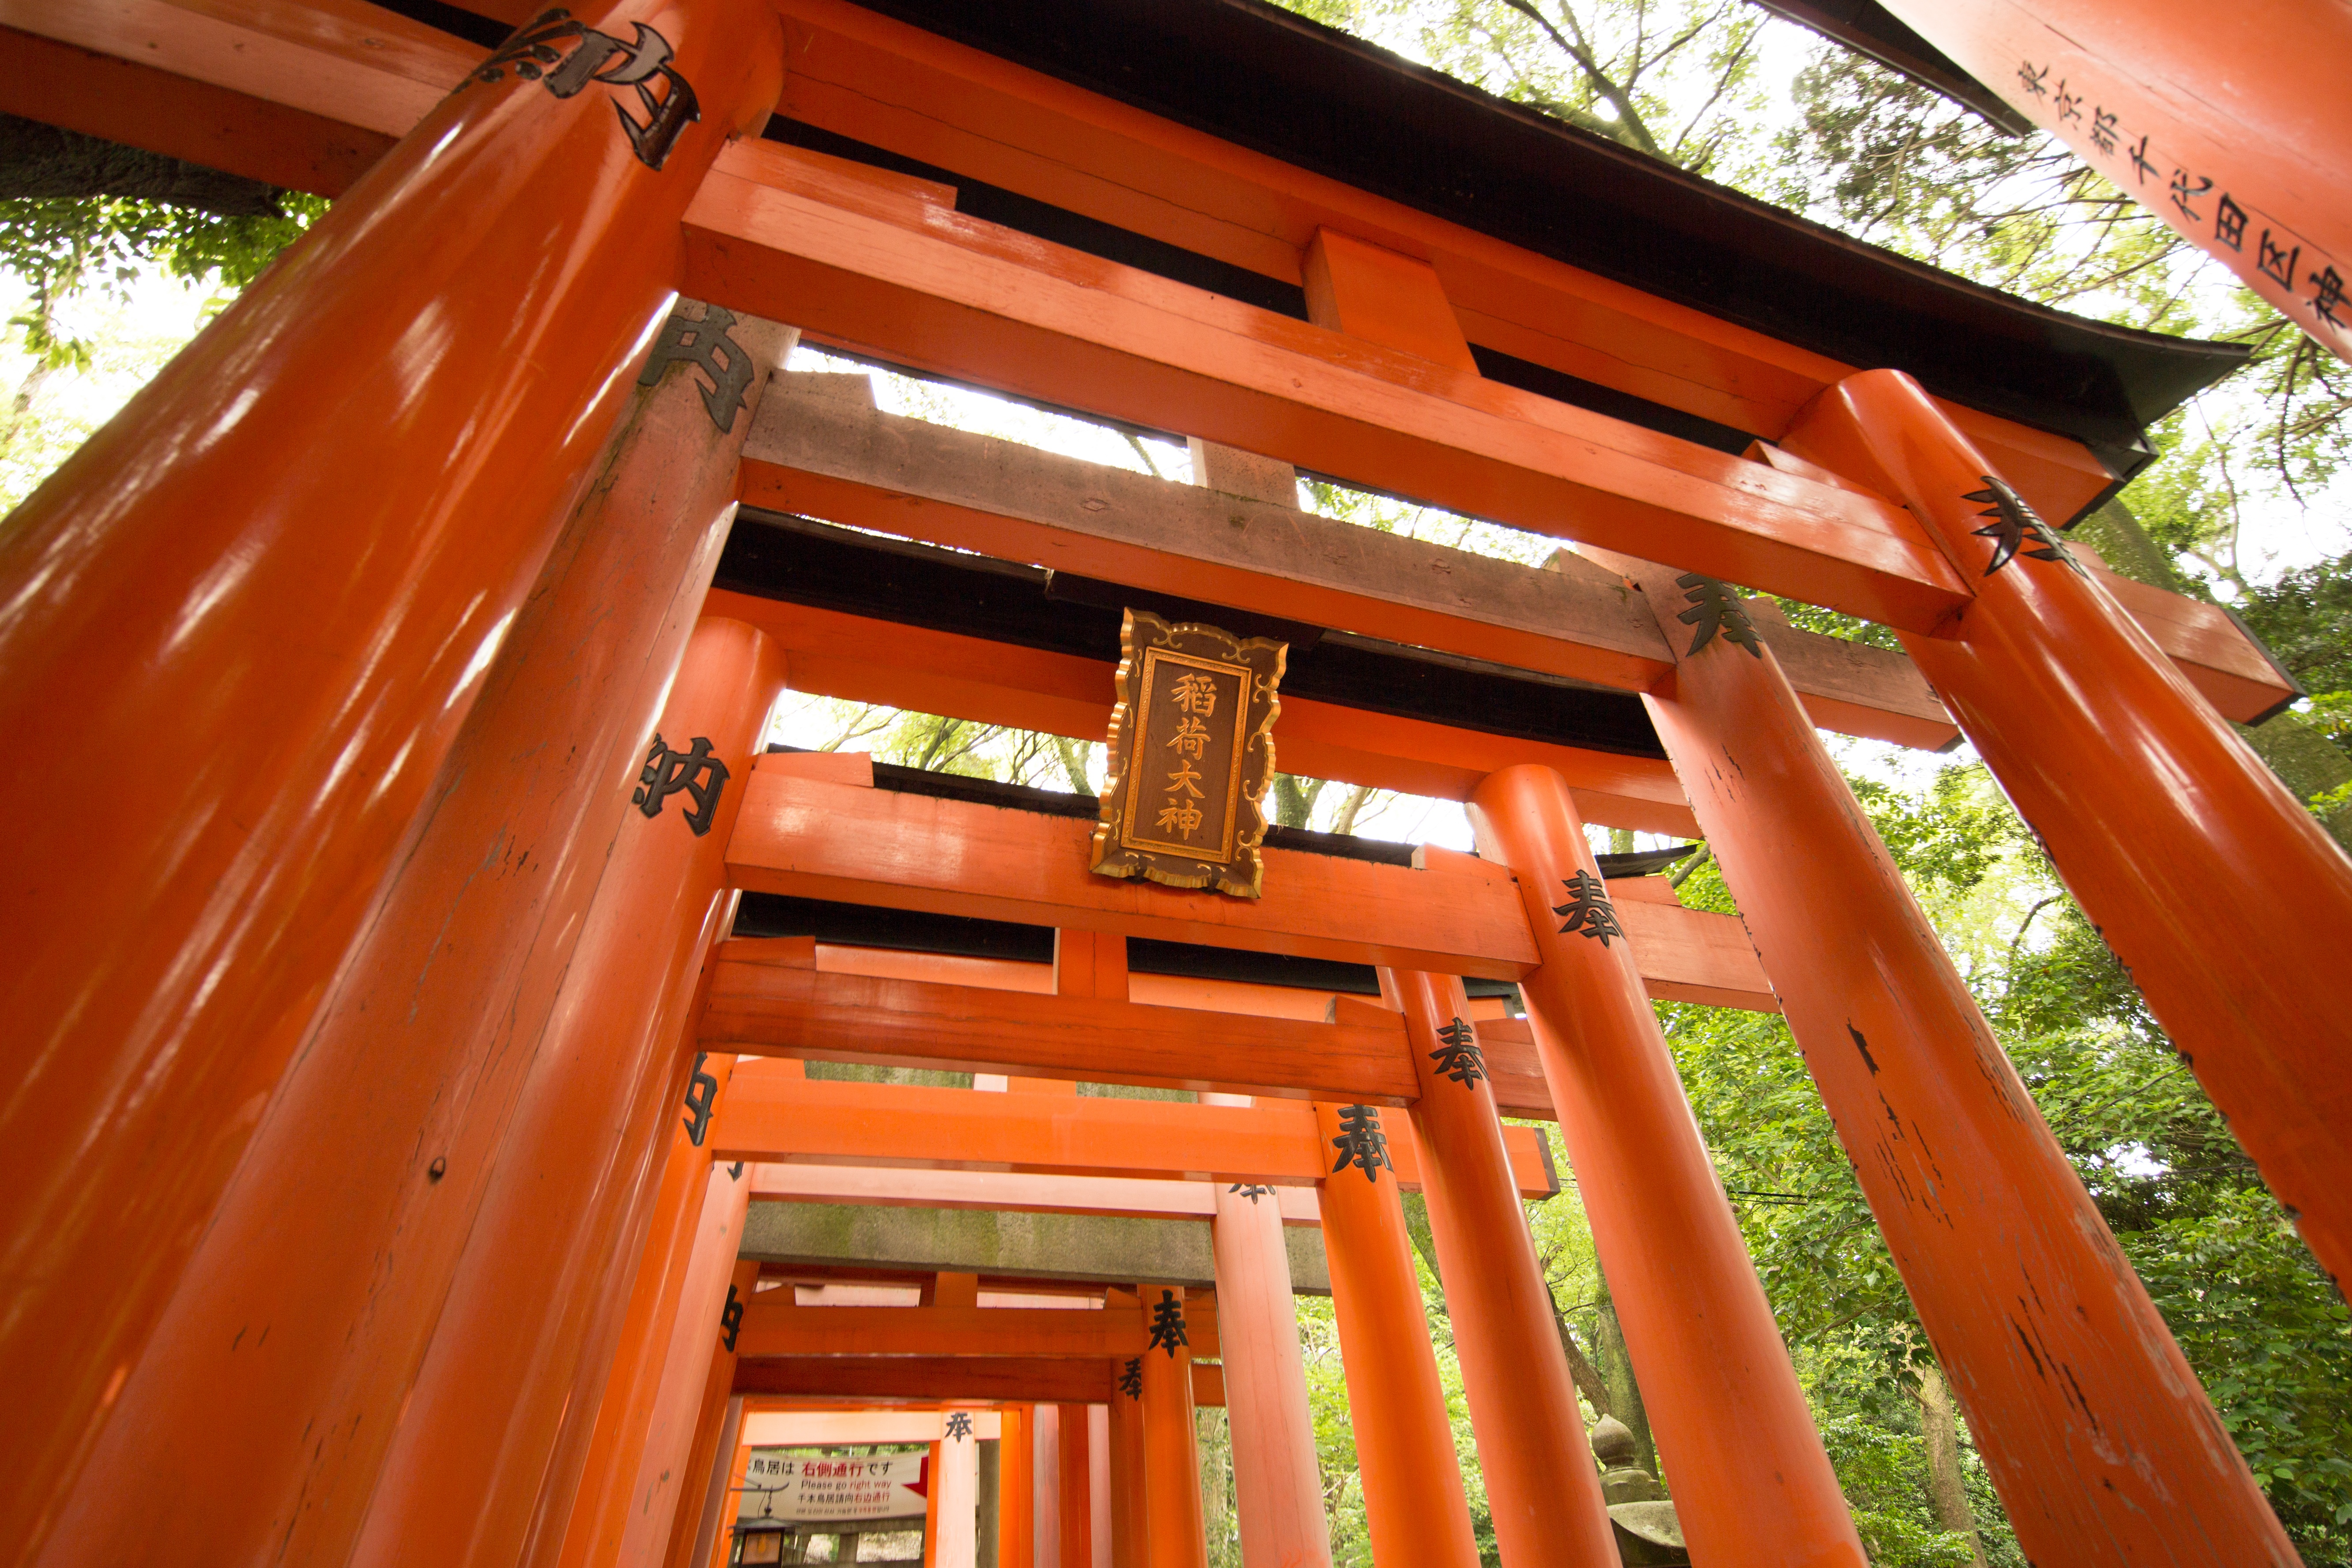
house, roof, home, interior design, temple, torii, shinto shrine, outdoor structure